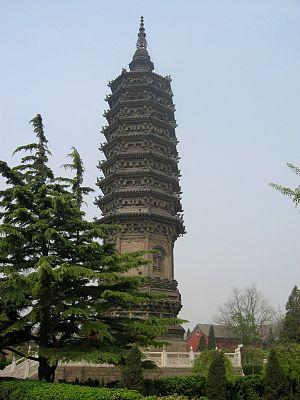
La dynastie Jin, ou Grand Jin, a dirigé la Chine du Nord-Est. Elle a été fondée en 1115 par Jin Taizu, le dirigeant du peuple mandchou des Jürchens, et a pris fin en 1234 par l'invasion des Mongols de Gengis Khan. Son nom est parfois écrit Kin, Jurchen Jin ou Jinn en anglais pour la différencier d'une autre dynastie Jin qui a régné sur la Chine et dont le nom est identique lorsqu'il est transcrit sans signes diacritiques de marqueur de tonalité dans le système Hanyu pinyin depuis le chinois standard.
L'architecture sous la dynastie Song s'appuie sur les réussites de ses prédécesseurs. L'architecture chinoise durant la période de la dynastie Song se caractérise par ses pagodes bouddhistes, ses grands ponts en pierre et en bois, ses tombeaux somptueux et l'architecture de ses palais. Bien que les traités architecturaux existent auparavant, cette période de l'histoire de la Chine voit fleurir un certain nombre de travaux plus matures, décrivant les dimensions et les matériaux. Ils sont également mieux organisés. En plus des exemples de construction encore existants, les illustrations et dessins de l'architecture Song qui ont été publiés dans des livres aident également les historiens à comprendre les nuances architecturales de cette période.